General Confederation of Labour (France)

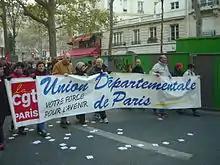
A CGT banner during a 2005 demonstration in Paris

The General Confederation of Labour (CGT) is a national trade union center, founded in 1895 in the city of Limoges. It is the first of the five major French confederations of trade unions.